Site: brandenburg
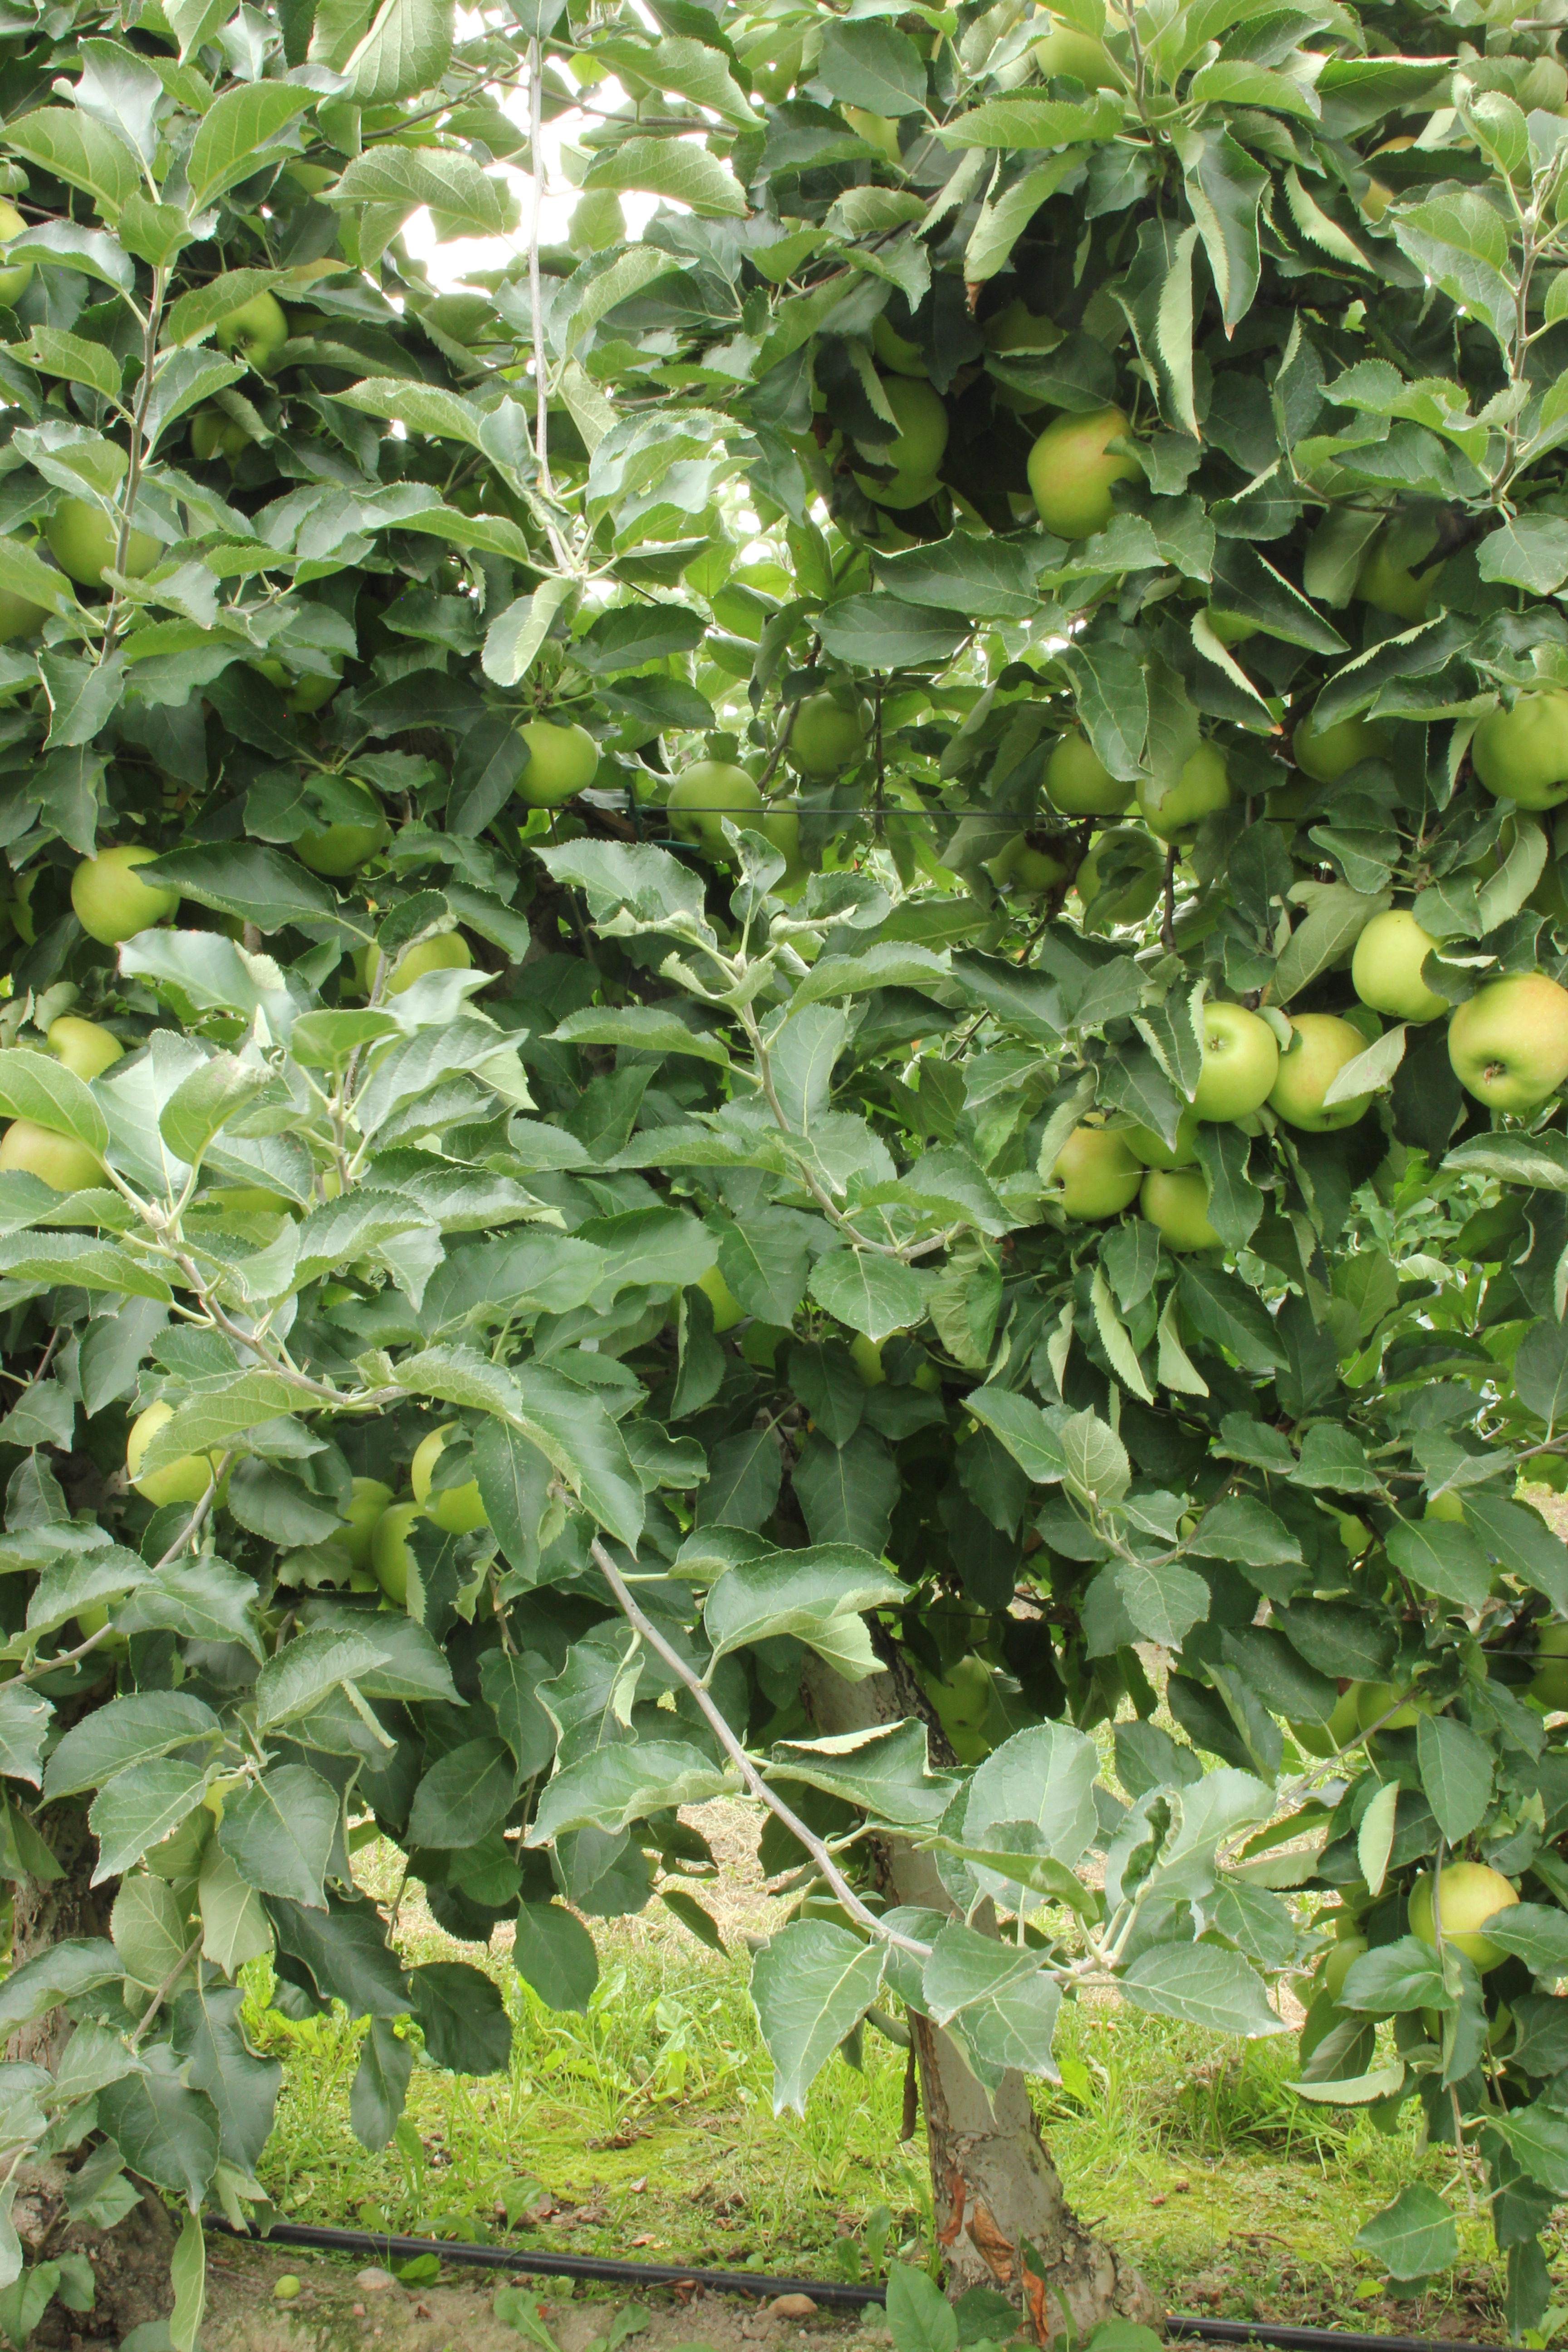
Growth stage (BBCH 87): Maturity of fruit and seed